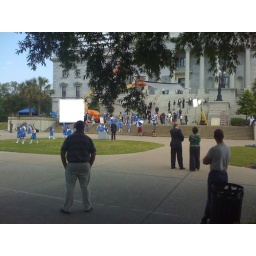
Biel is in the orange dress, Gyllenhaal is in the suit next to her, and Tracy Morgan is in the blue gym suit..